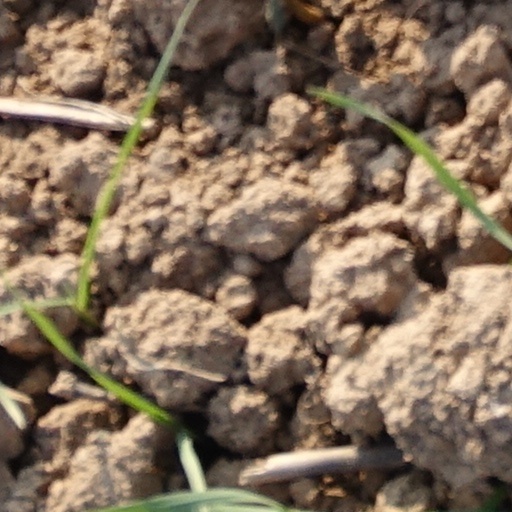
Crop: wheat